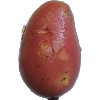
Label: Potato Red Washed 1